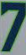
Number: 7